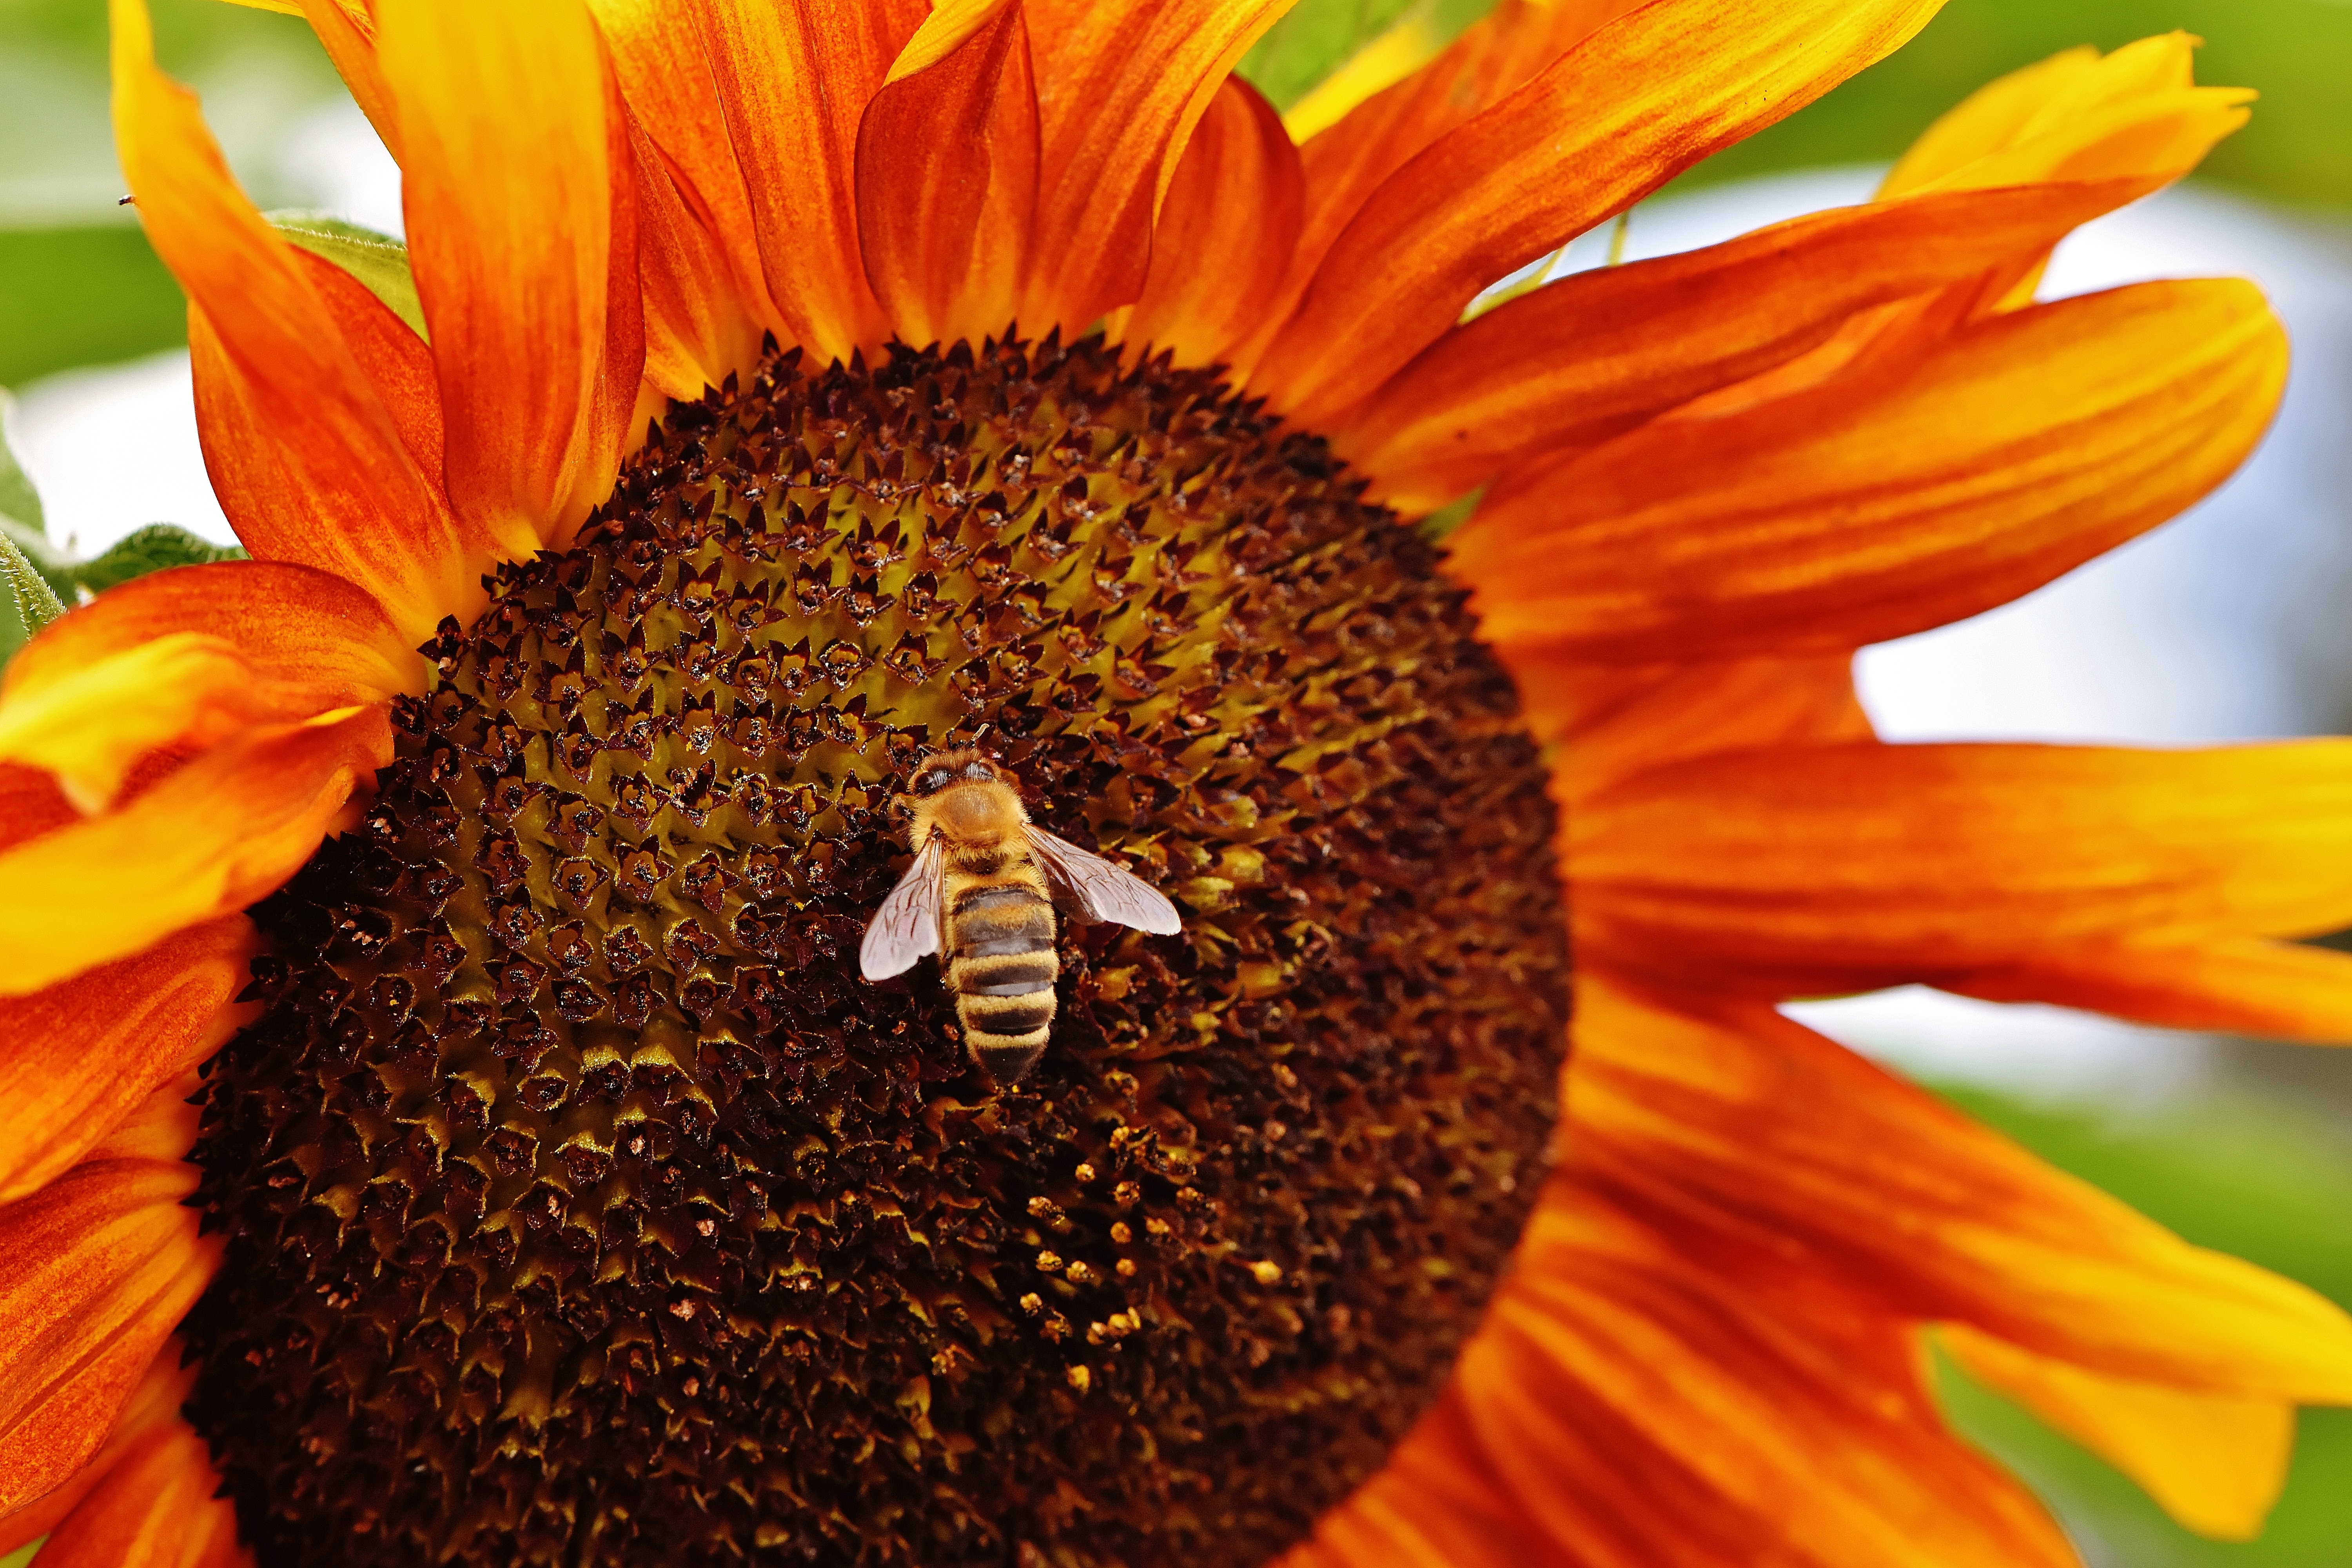
nature, blossom, plant, sun, flower, petal, bloom, summer, pollen, pollination, produce, insect, macro, autumn, yellow, garden, close, flora, sunflower, close up, seeds, sunny, helianthus, sun flower, vegetarian food, bees, macro photography, flowering plant, daisy family, helianthus annuus, sunflower seed, land plant